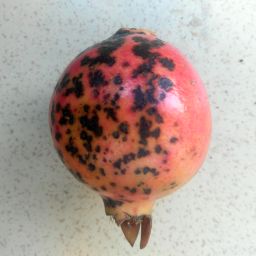
Fruit: Pomegranate
Quality: Bad